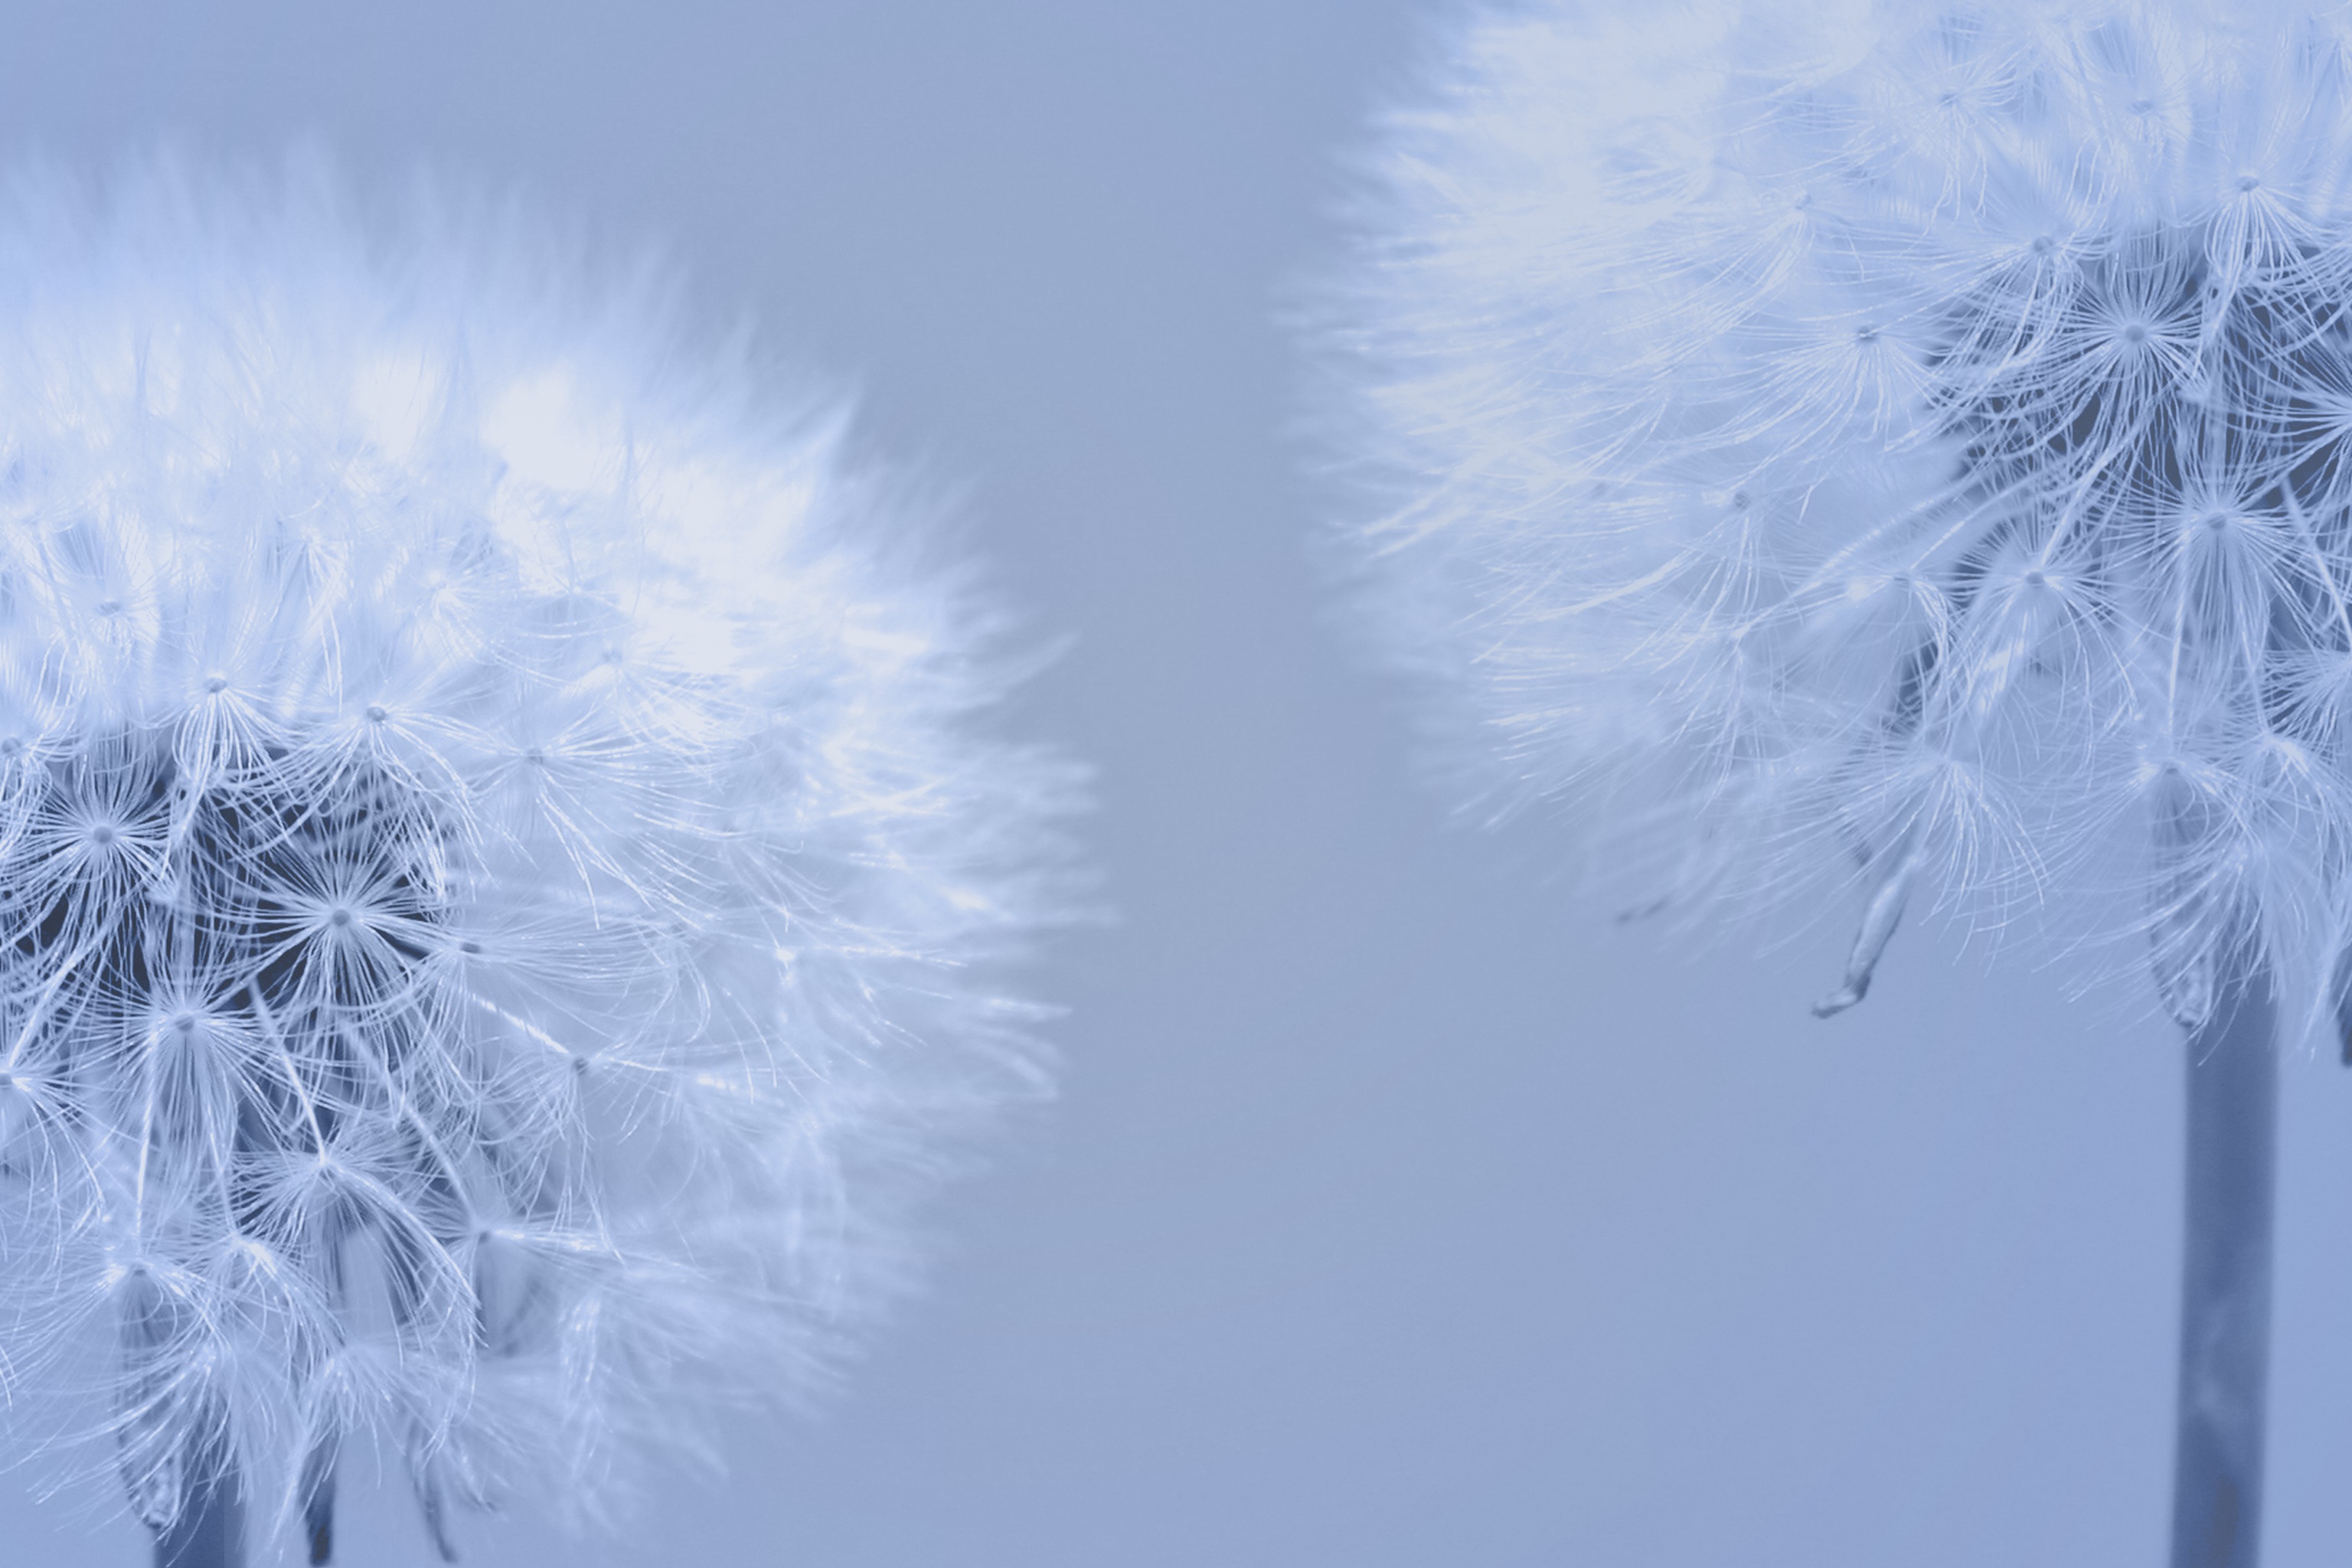
tree, nature, grass, branch, snow, winter, cloud, plant, sky, white, dandelion, flower, wind, frost, ice, blue, season, weed, close up, dandelions, freezing, macro photography, daisy family, atmosphere of earth